Sulphur Springs Park Reserve

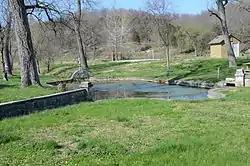

The Sulphur Springs Park Reserve is a historic former spa area at the heart of Sulphur Springs, Benton County, Arkansas. The area is bounded on the east by Lake La Balladine, impounded by a dam on Butler Creek.